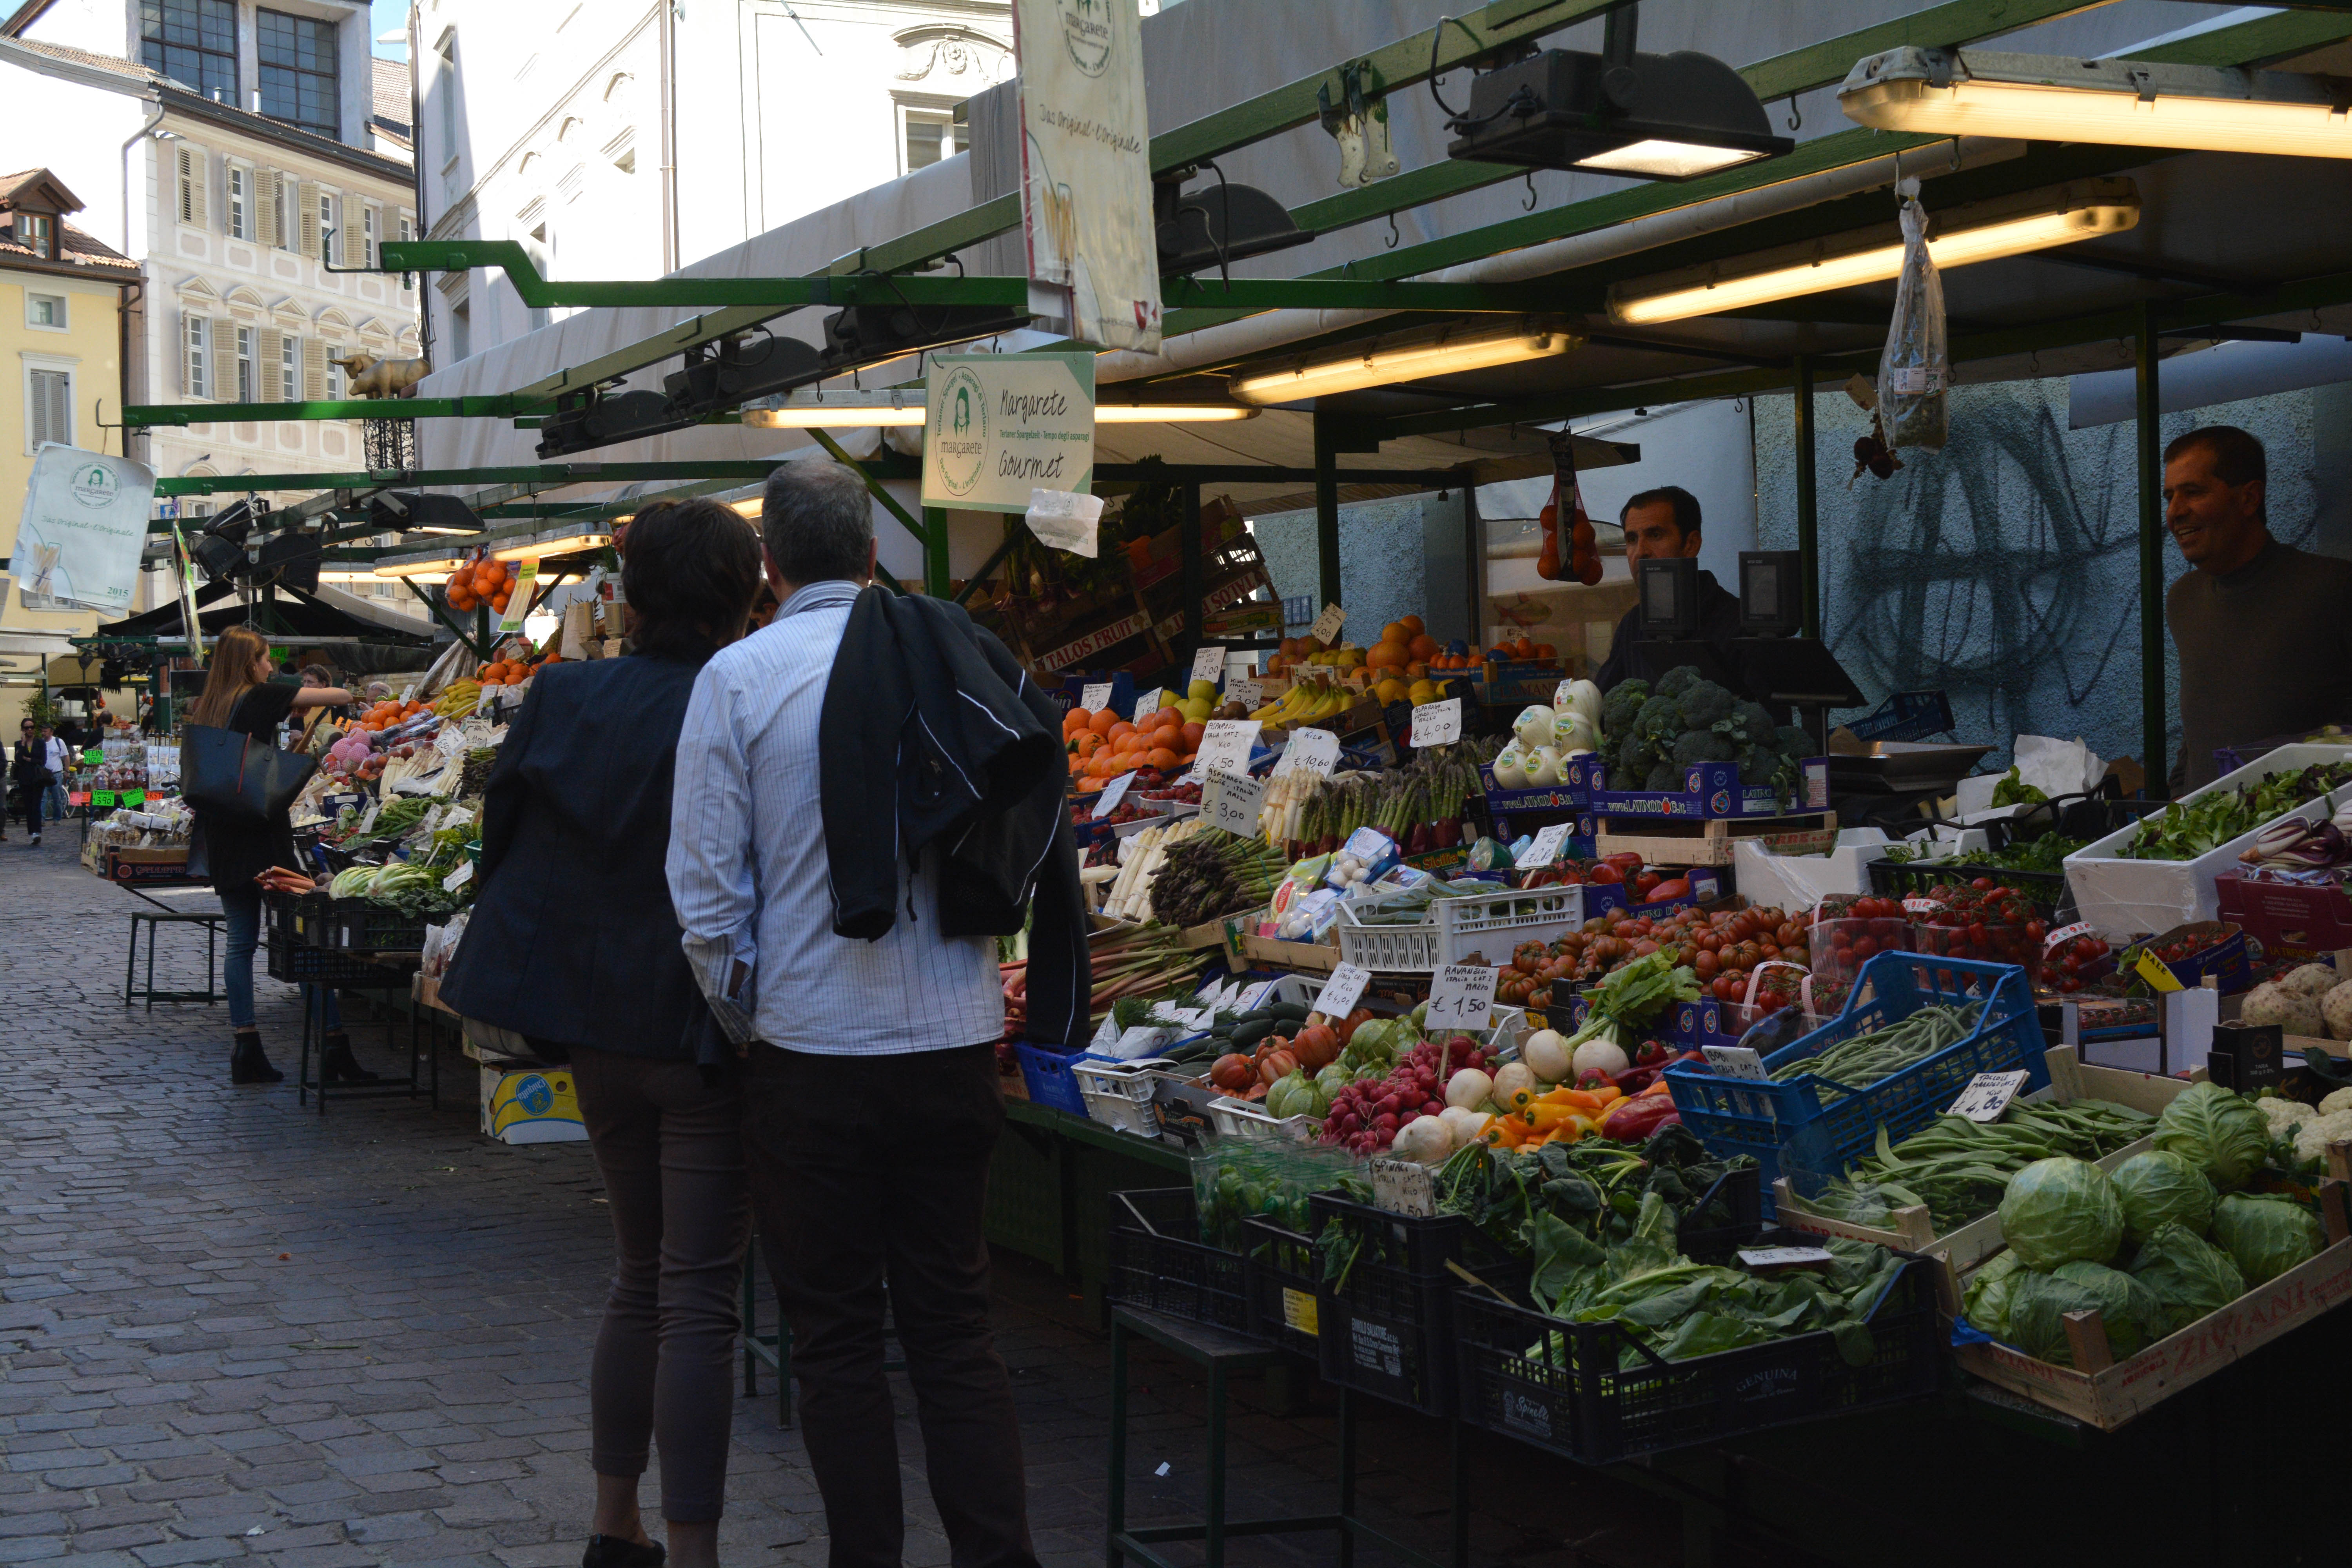
city, food, vendor, bazaar, market, marketplace, public space, stall, grocery store, geographical feature, human settlement, greengrocer